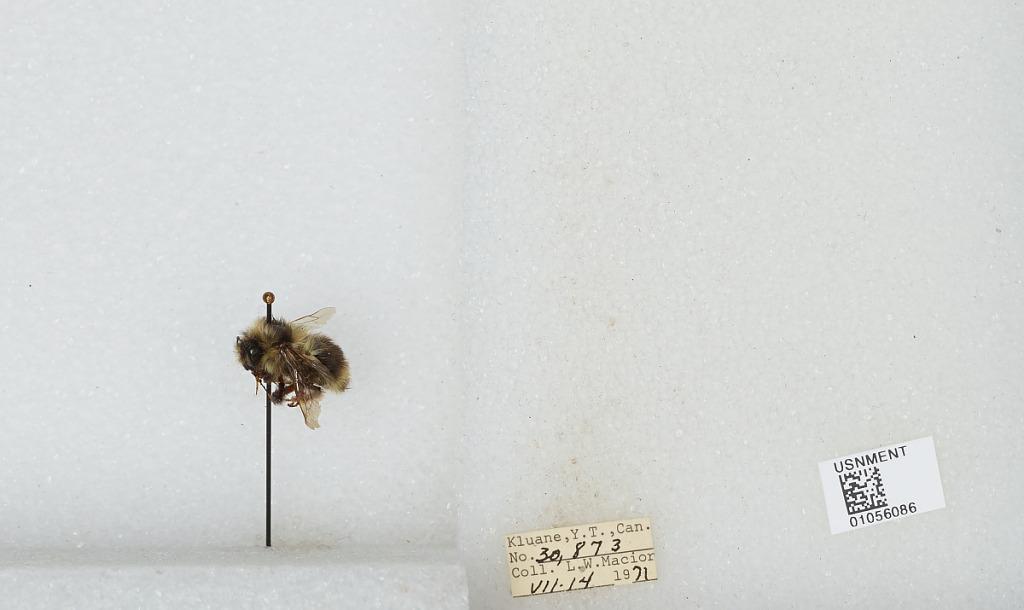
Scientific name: Bombus bifarius nearcticus
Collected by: L. Macior
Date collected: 1971-7-14
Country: Canada
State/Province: Yukon Territory
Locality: Kluane
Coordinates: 60.75, -139.5